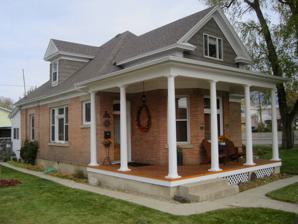
Building: John and Mary Mattson House
Country: United States of America
Year built: 1910
Historic house in Sandy, Utah, United States United States historic place John and Mary Mattson House U.S. National Register of Historic Places John and Mary Mattson House, September 2018 Show map of Utah Show map of the United States Location 239 East Main Street Sandy , Utah United States Coordinates 40°35′36″N 111°52′56″W / 40.59333°N 111.88222°W / 40.59333; -111.88222 Area less than one acre Built c. 1910 Built by Unknown Architectural style Late Victorian MPS Sandy City MPS NRHP reference No. 96000886 Added to NRHP August 8, 1996 The John and Mary Mattson House is a historic house within the Sandy Historic District in Sandy , Utah , United States, that is individually listed on the National Register of Historic Places (NRHP). Description The 1 + 1 ⁄ 2 -story brick house was built in about 1910 and is located at 239 East Main Street. . According to its NRHP nomination, the house is significant for its association with the mining, smelting, and small farm period of 1871–1910 in Sandy. It is "among the best preserved examples" of a central-block-with-projecting-bays type of house that was fairly commonly built in Sandy, and its "Victorian Eclectic detailing is expressive of the level of craftsmanship attained locally." It was listed on the National Register of Historic Places on August 8, 1996. See also National Register of Historic Places portal Utah portal National Register of Historic Places listings in Salt Lake County, Utah References